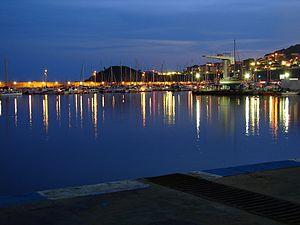
Port de Sant Feliu de Guíxols, Setembre 2006.